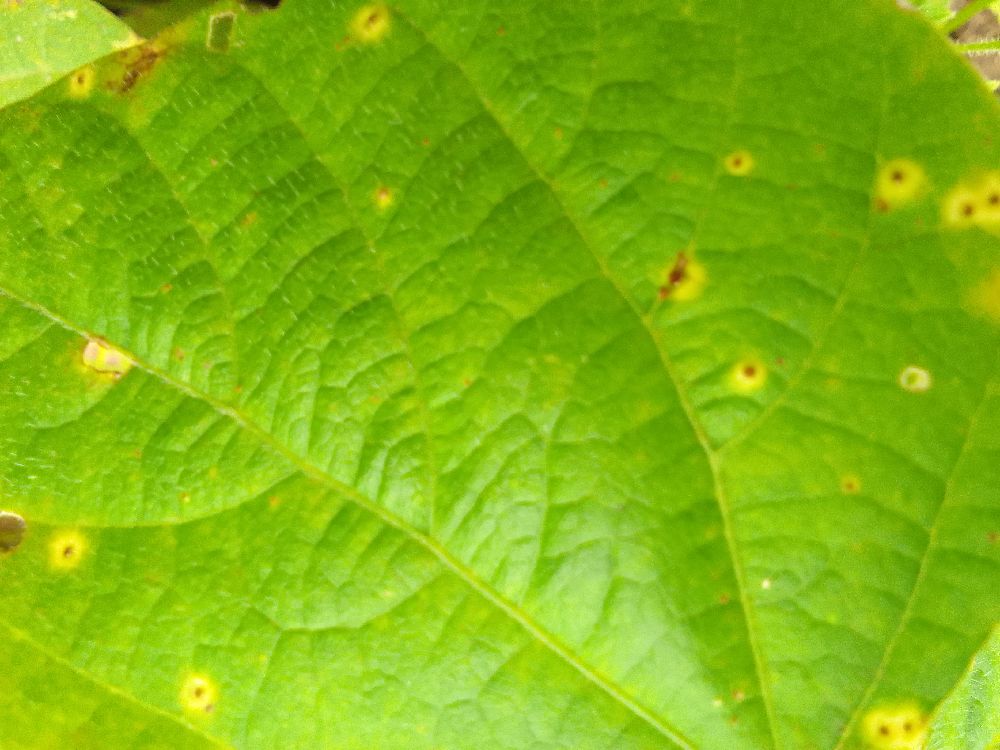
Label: rust